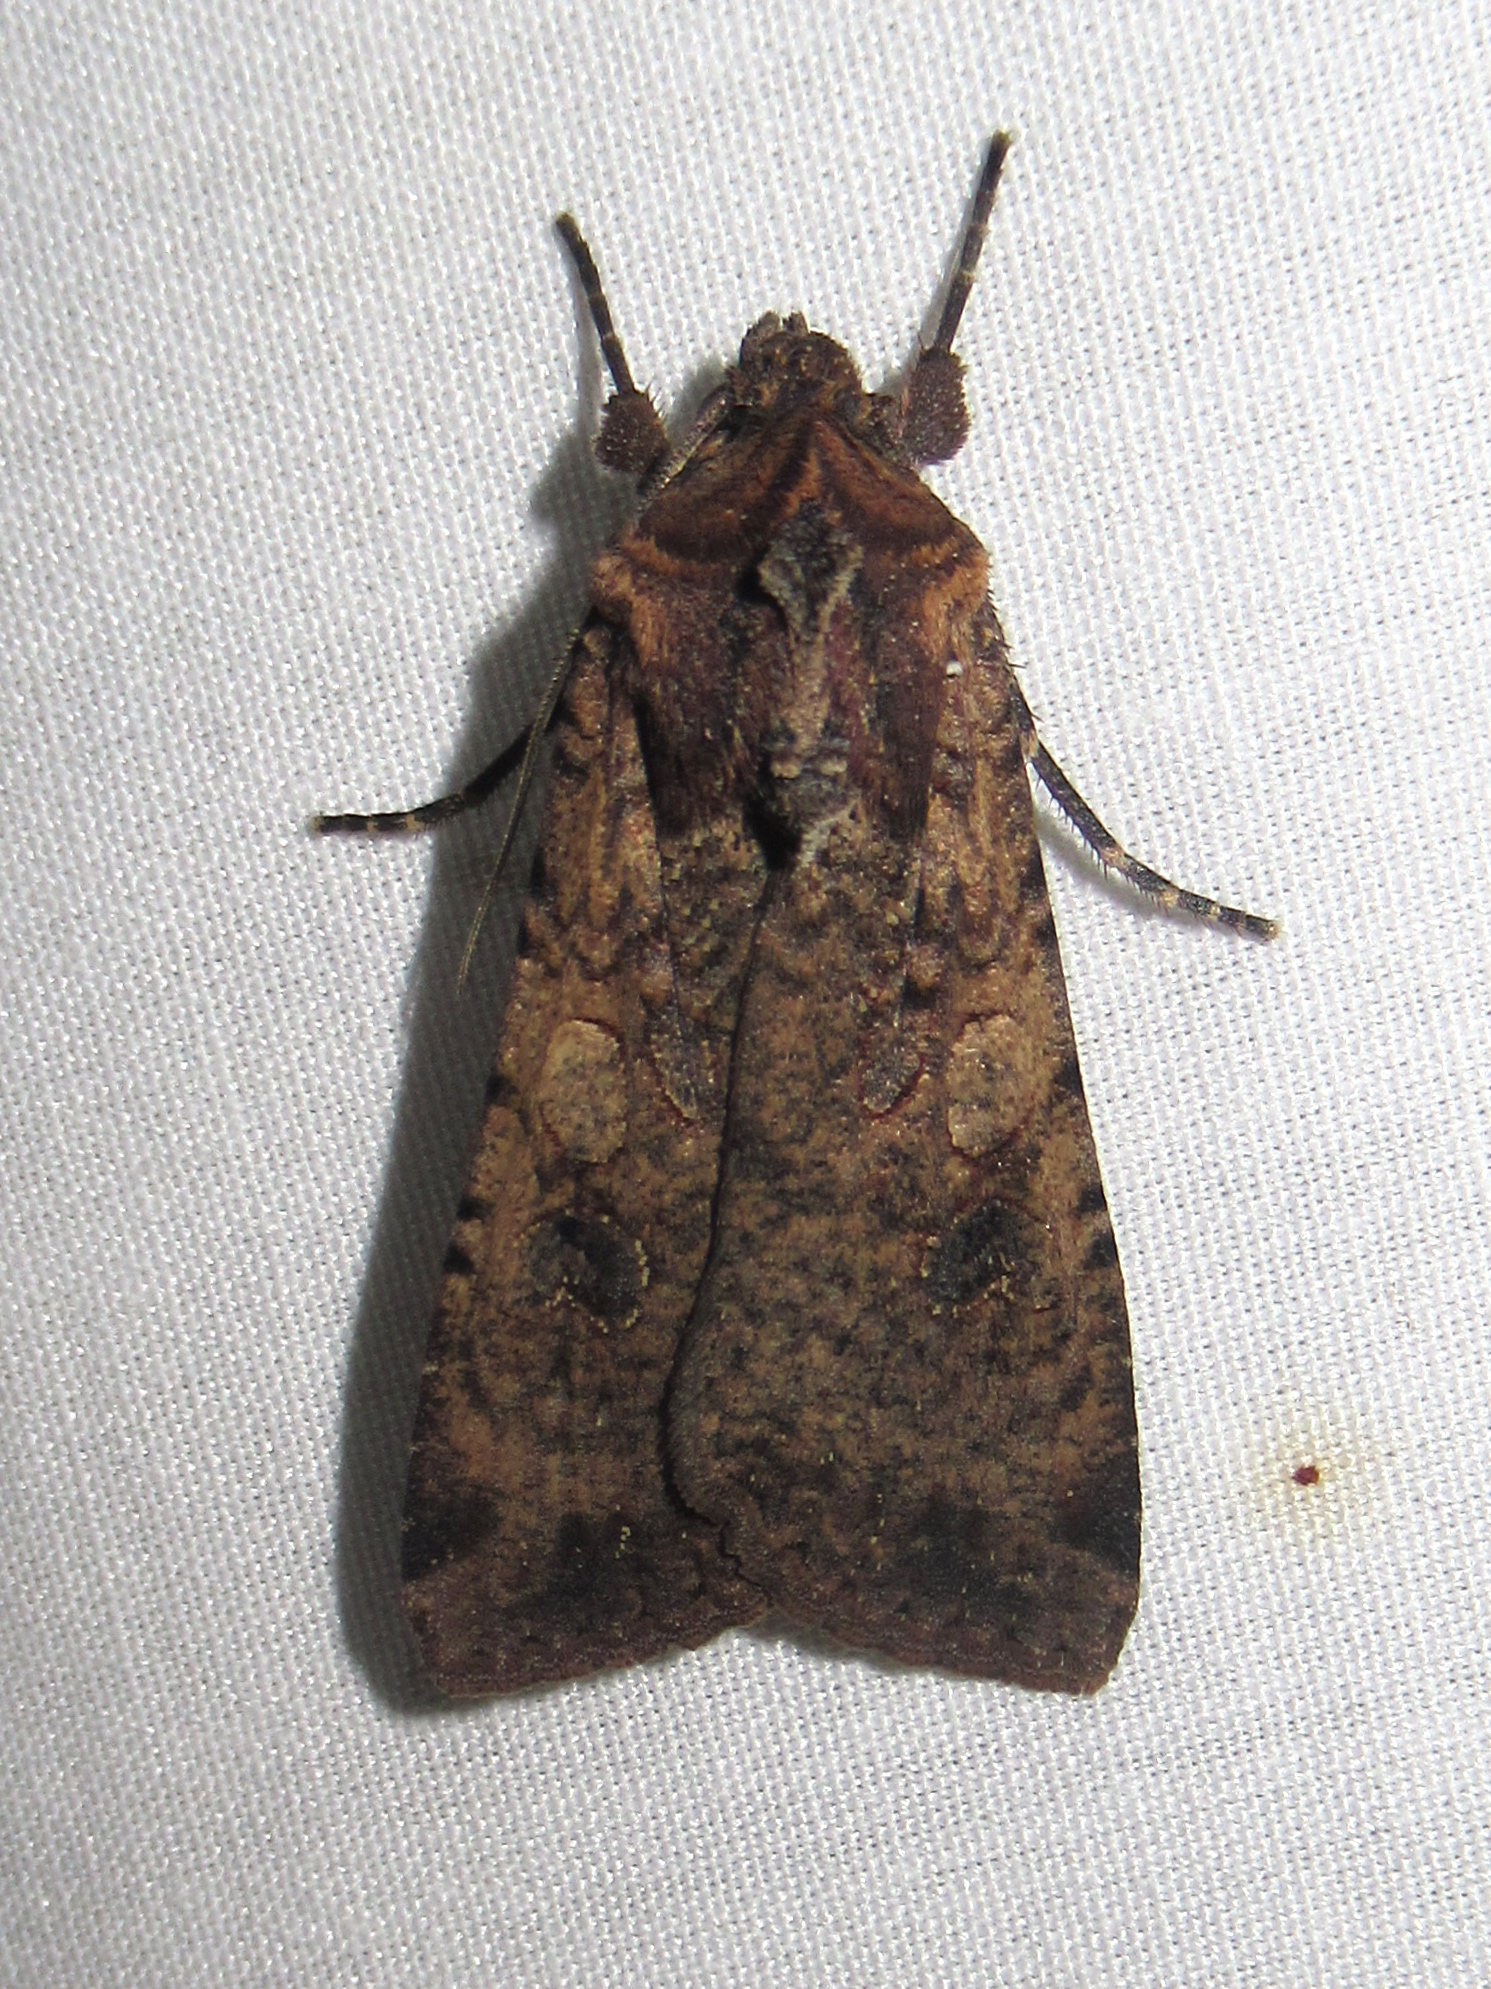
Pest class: cutworms